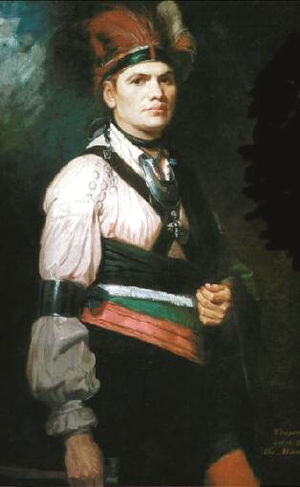
Amerikanske uafhængighedskrig / Krigen i nord 1775–1777 / Saratoga og Philadelphia / Saratogafelttoget
Mohawk lederen Joseph Brant ledte både amerikanske indianere og hvide loyalister på slagmarken.
Den amerikanske uafhængighedskrig eller amerikanske befrielseskrig var en krig mellem Storbritannien og tretten britiske kolonier, som erklærede deres uafhængighed som Amerikas Forenede Stater i 1776. Krigen var kulminationen på den amerikanske revolution, en kolonial magtkamp mod politiske og økonomiske kræfter i det britiske imperium. Krigen udvidede sig senere udenfor britisk Nordamerika. Mange indianere kæmpede også på begge sider i konflikten.